Cambridge, Ontario

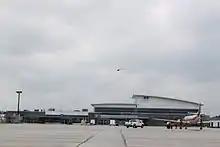
Waterloo Terminal as seen from Taxiway Bravo

The first appearance of light rail in Cambridge was an electric street railway system between Galt and Preston, which was called the Galt and Preston Street Railway. This later expanded with a branch line from Preston to Hespeler, and was subsequently renamed the Galt, Preston and Hespeler Street Railway (GP&H). A separate extension line, the Preston and Berlin Street Railway, was built and then merged with the GP&H, and the whole system was renamed the Grand River Railway, which at its greatest extent ran as far north as Waterloo. With this extension, as well as infrastructure upgrades, it became a true interurban. A sister railway, the Lake Erie and Northern Railway, connected to the Grand River Railway at Galt, running south to Port Dover via Paris, Brantford, and Simcoe. The electric rail system ended passenger services in April, 1955.